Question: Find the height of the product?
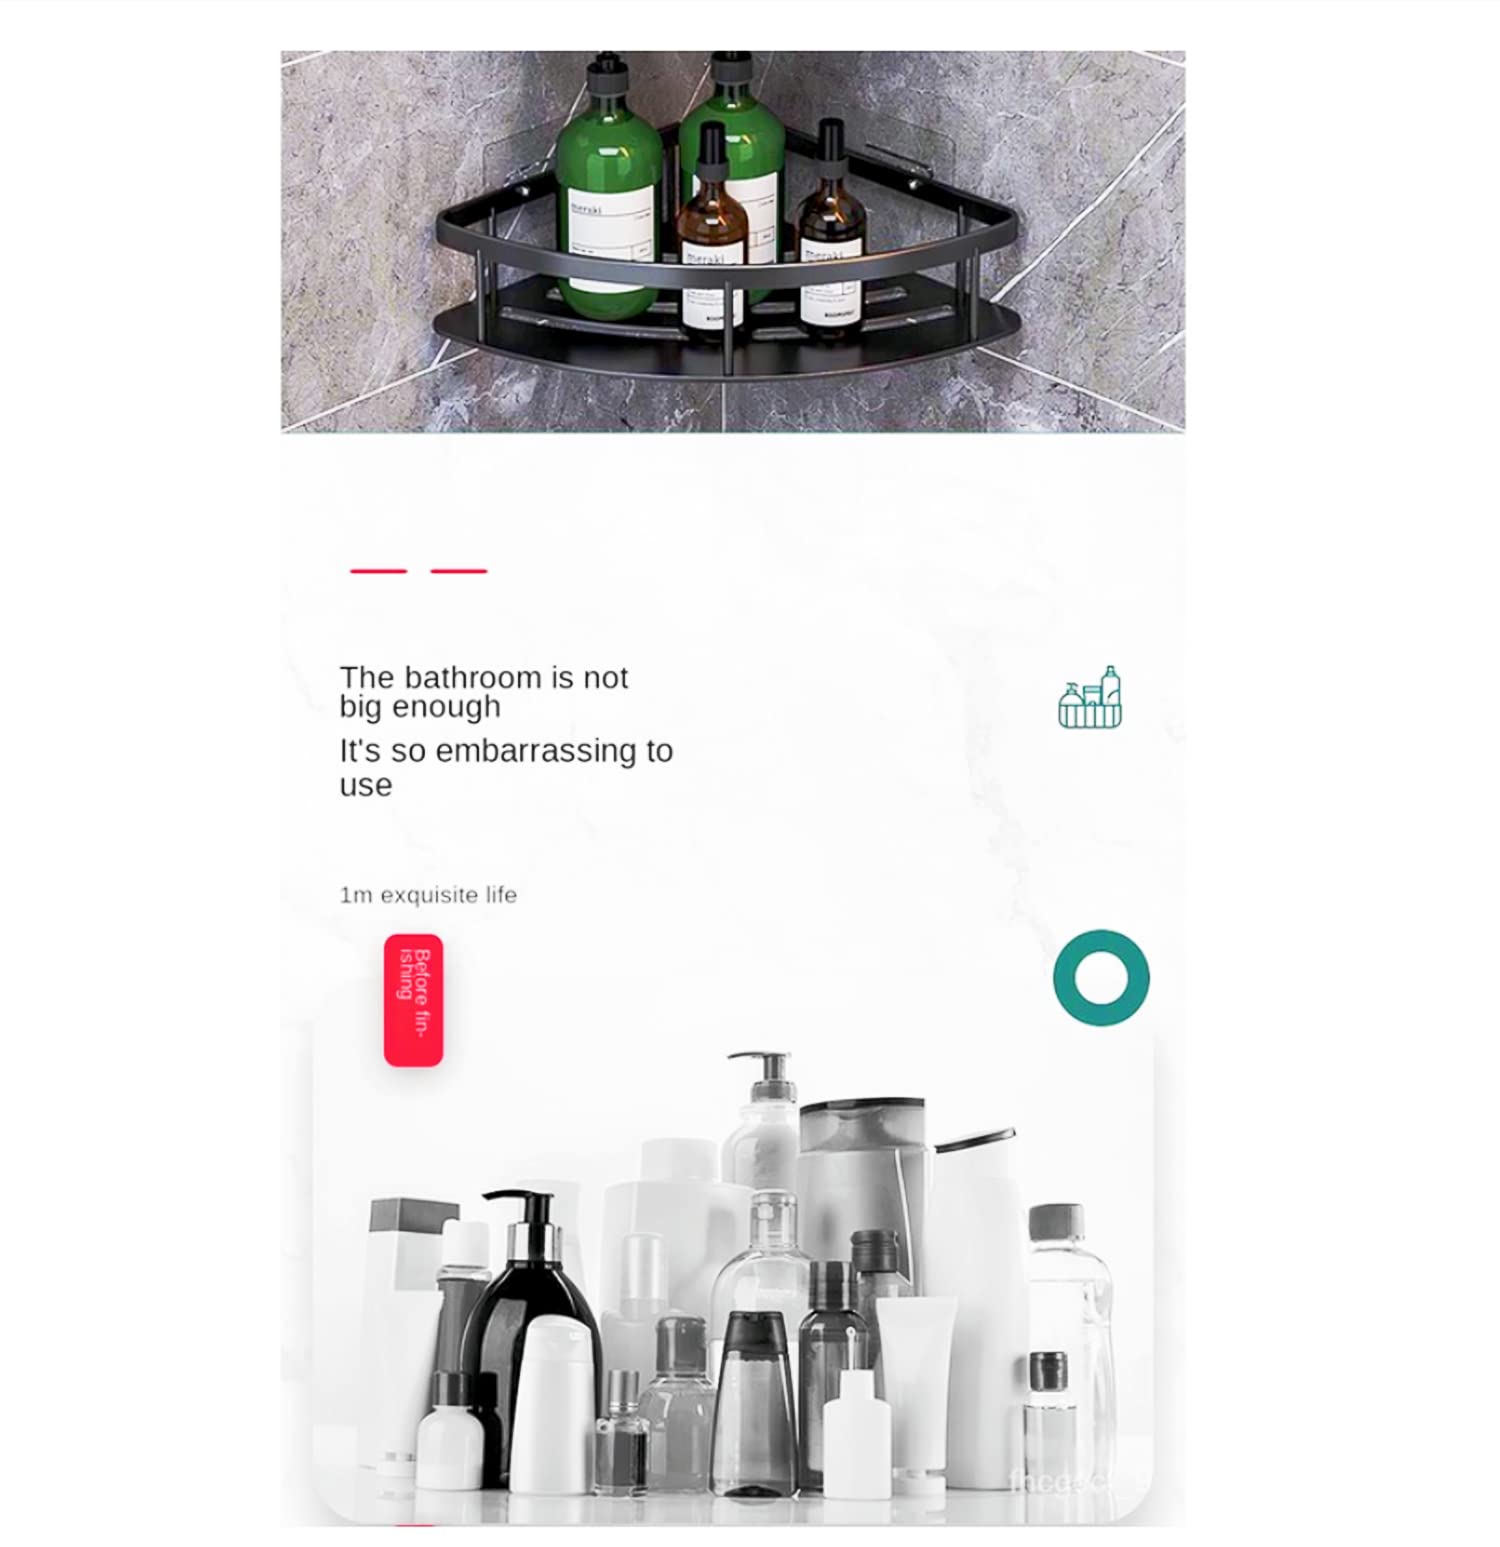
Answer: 1.0 metre